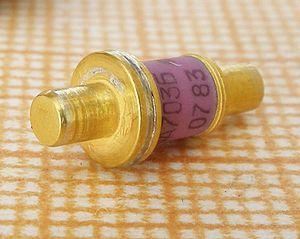
Une diode Gunn est un type de diode utilisée en électronique supra haute fréquence et extrêmement haute fréquence.